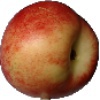
Label: nectarine